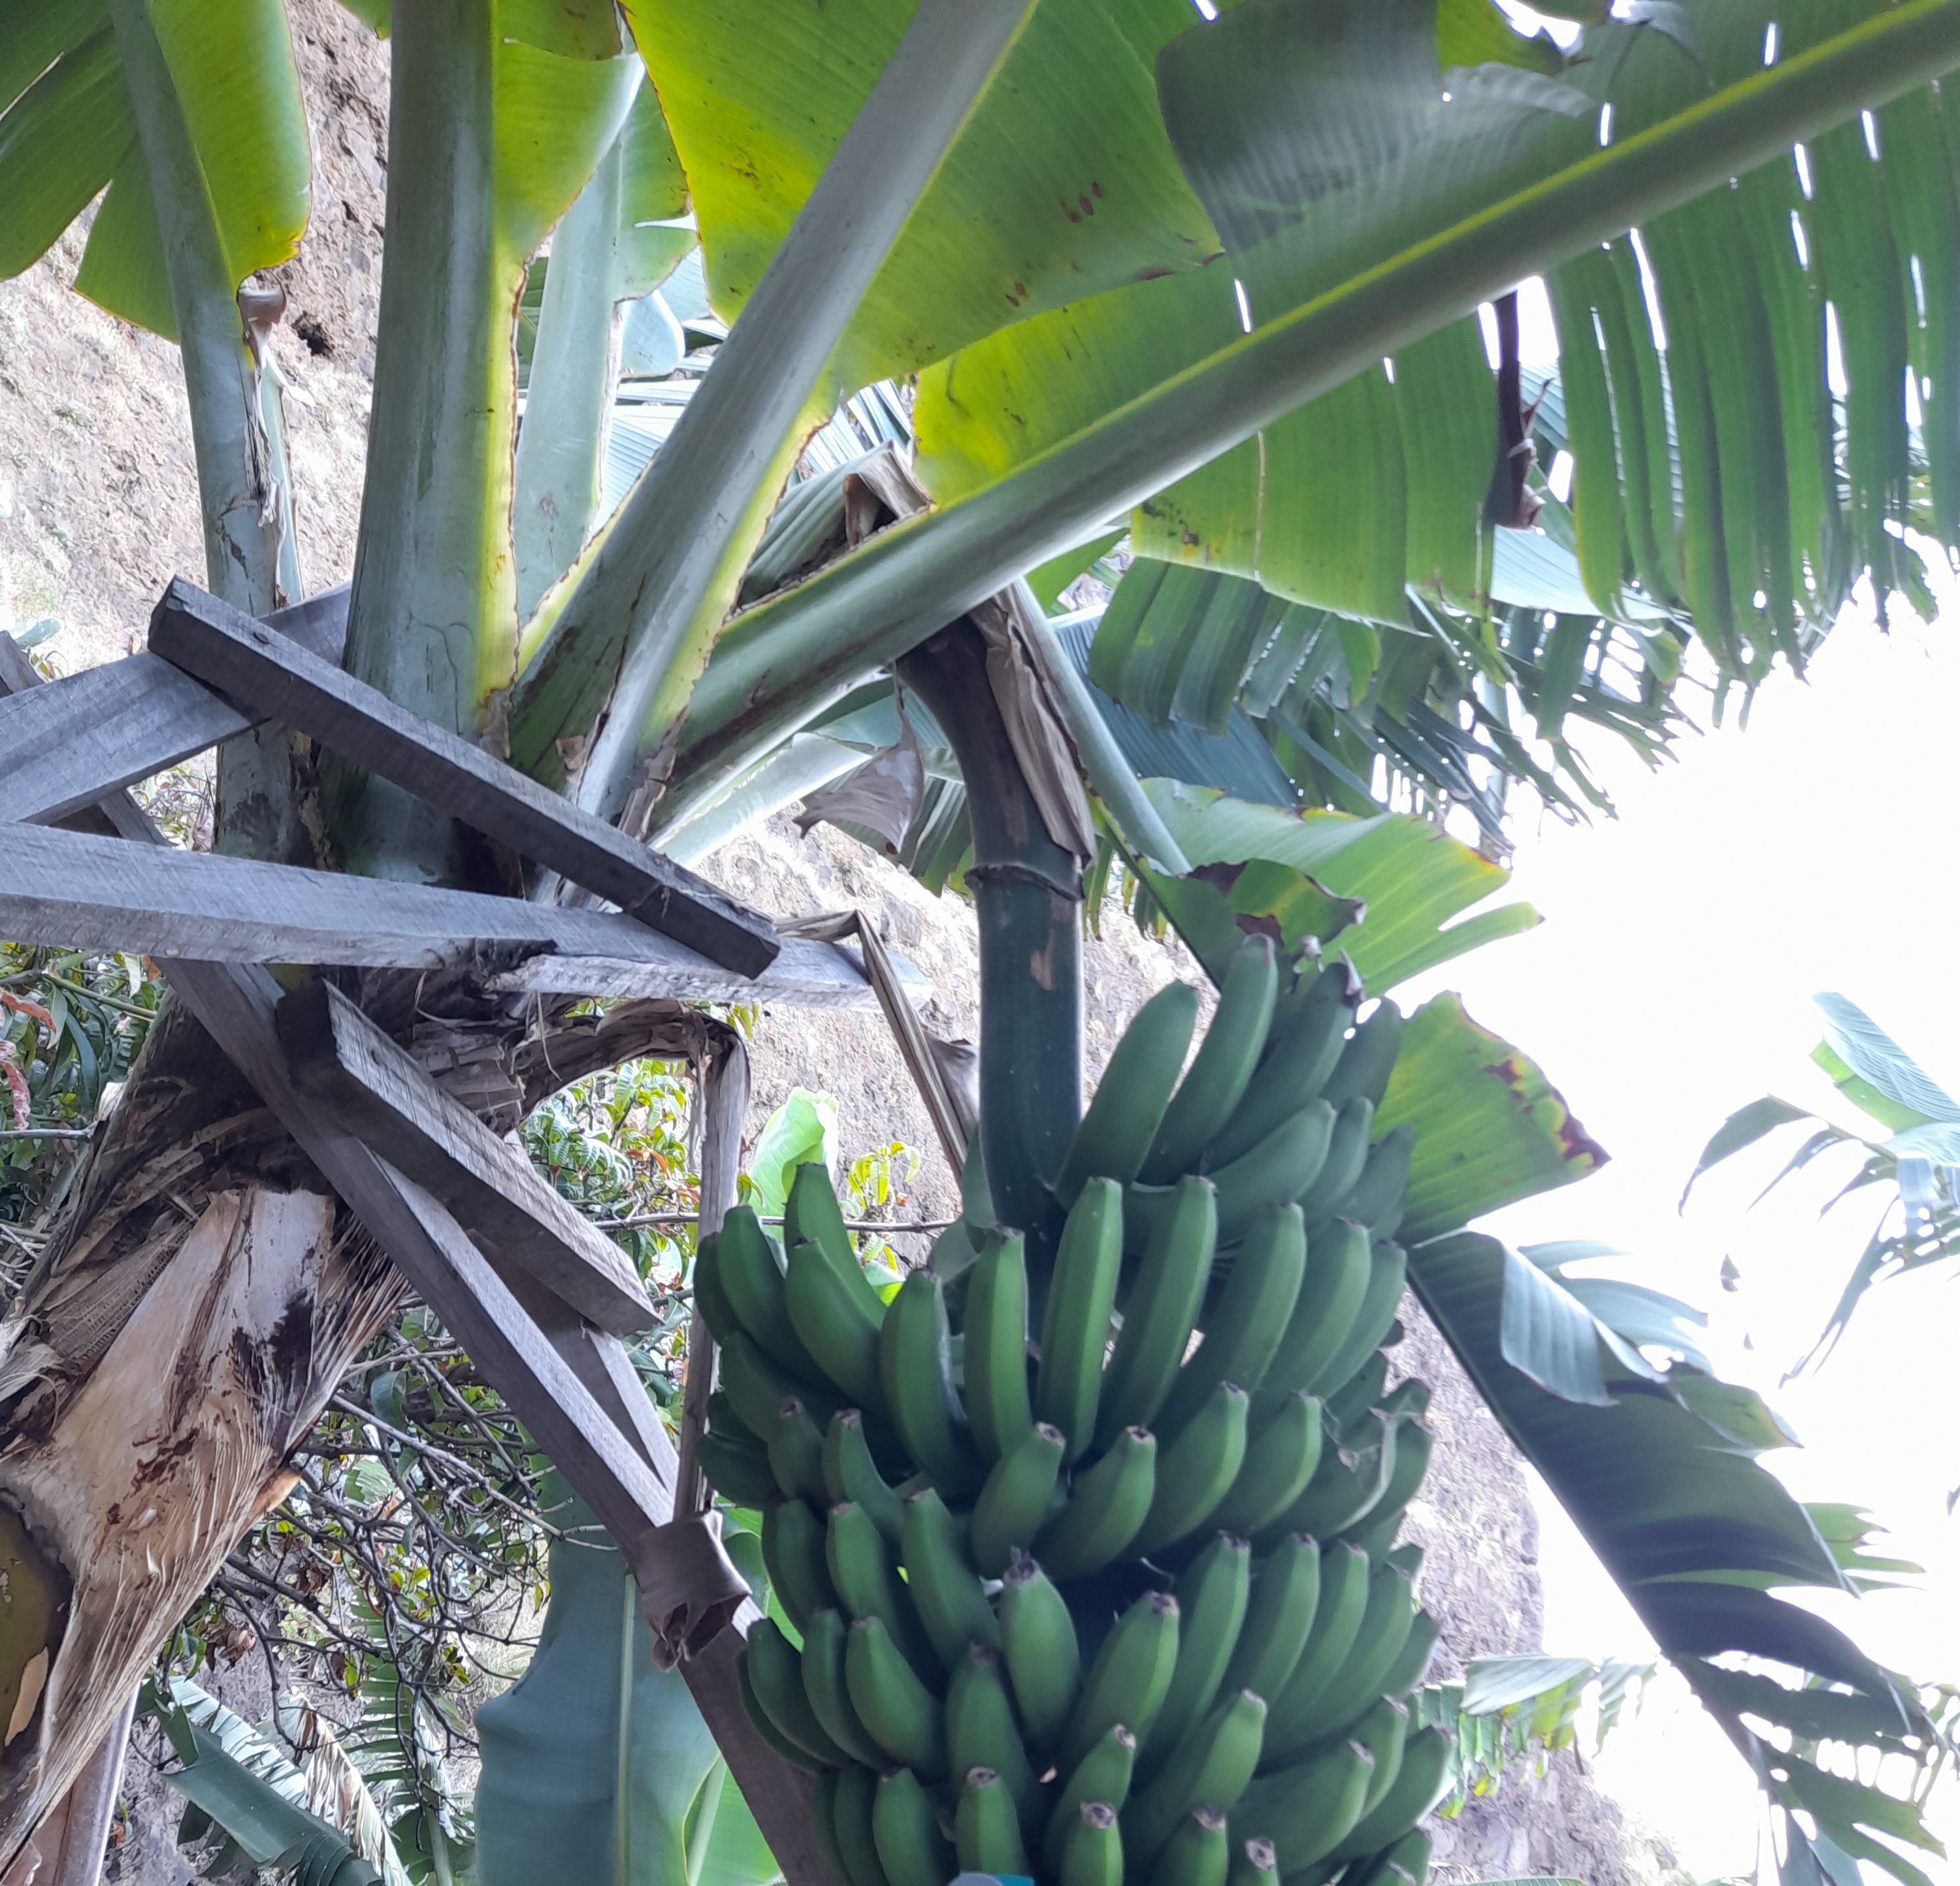
Label: Keep